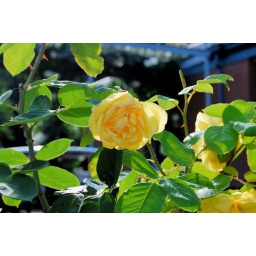
The rose test garden in Portland is amazing. It smells so good, is so colorful and, just, pretty awesome.